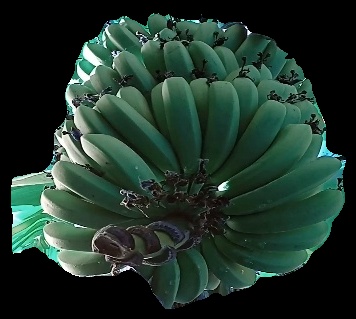
Variety: pachbale
Grade: grade1